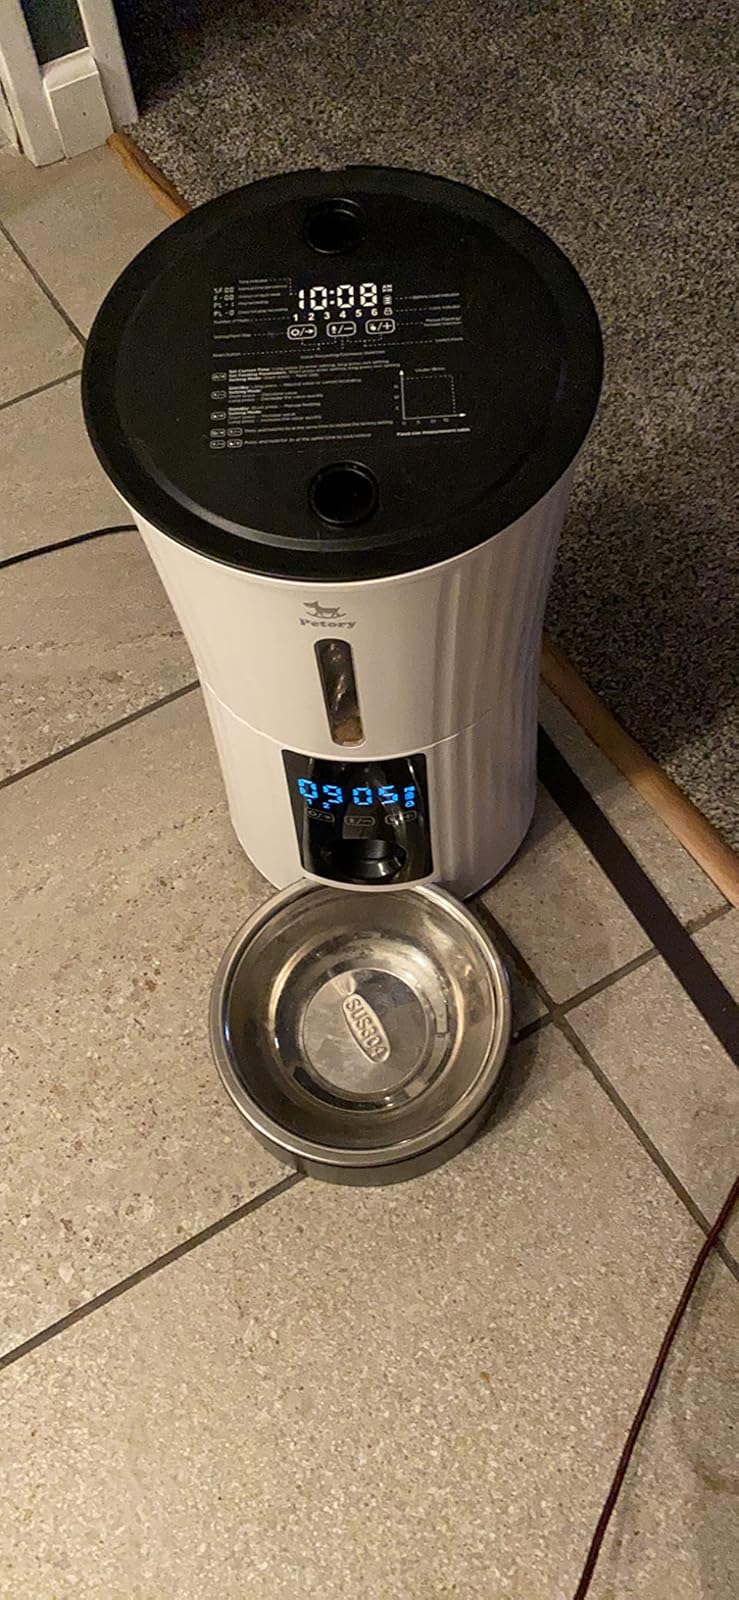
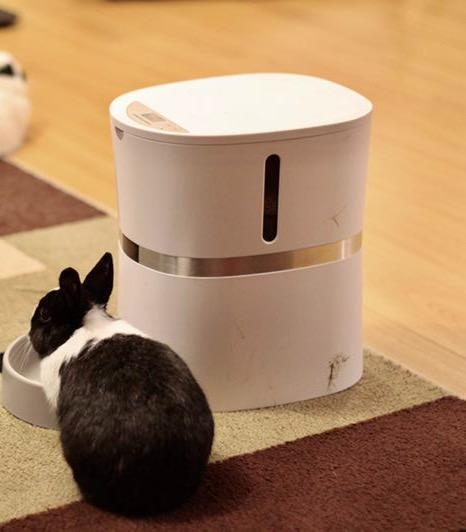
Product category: items_feeder
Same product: no